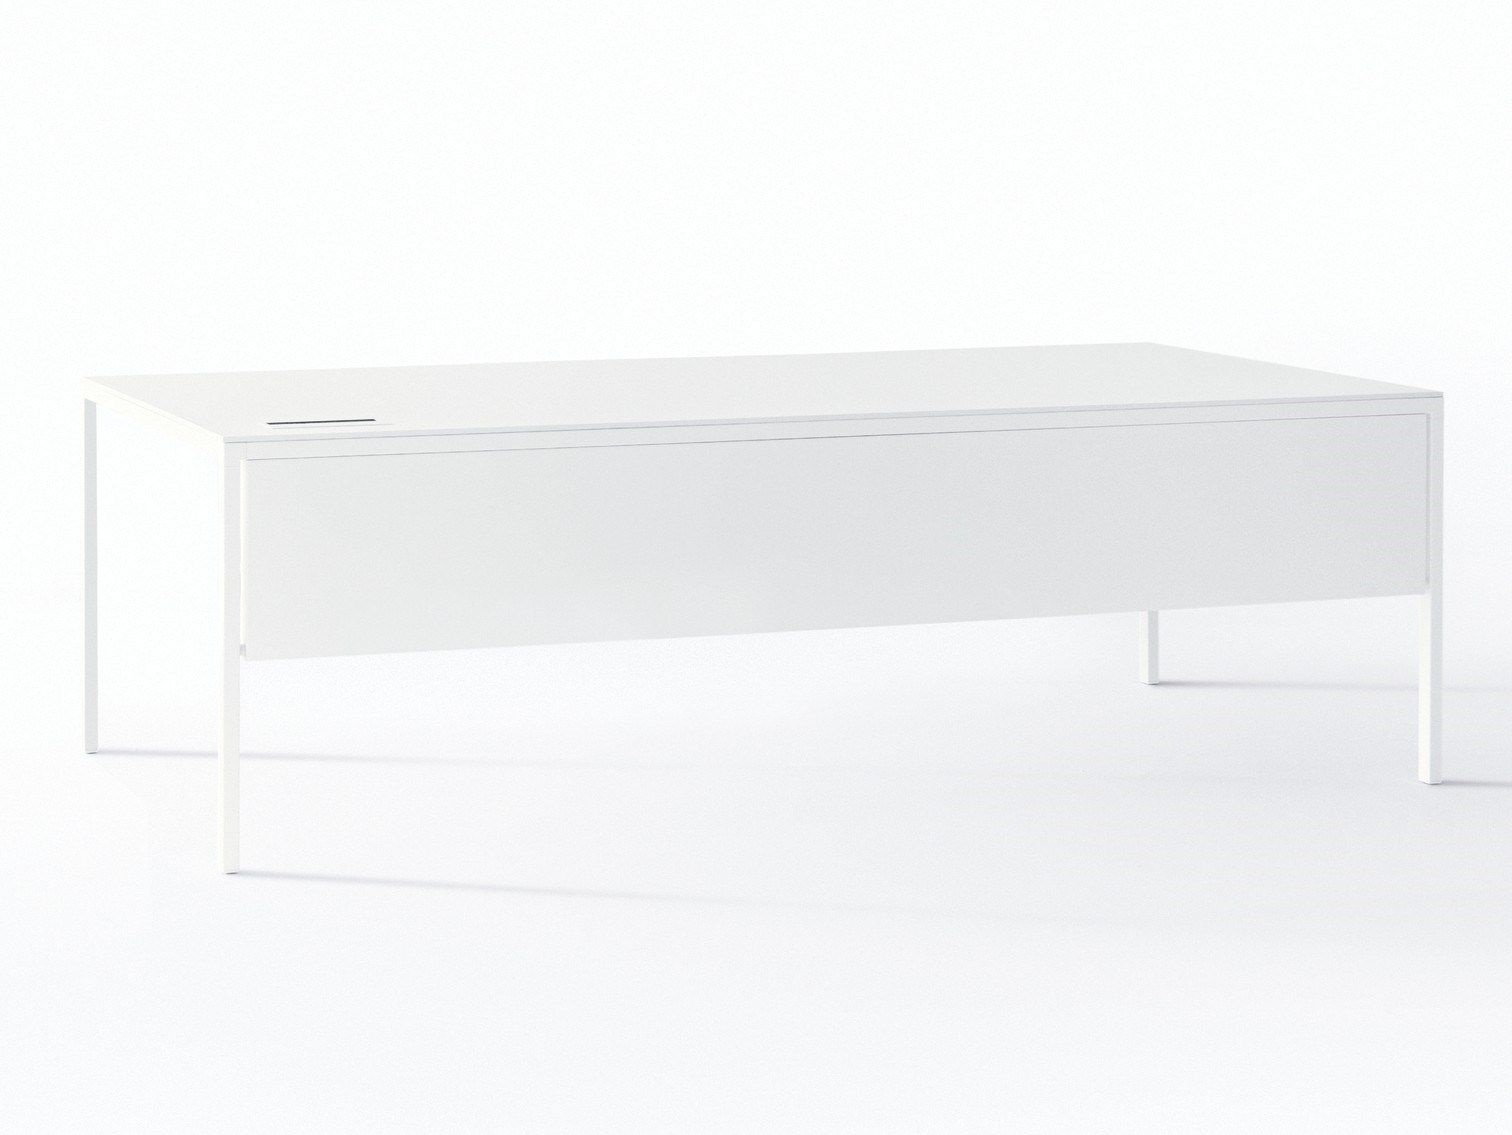
HELSINKI
Overview HELSINKI By Desalto Collection: Helsinki Designer: Caronni + Bonanomi Manufacture year: 2012 Type: Rectangular steel office desk with drawers Range of tables with disassembling steel frame, section mm 30x30, and die-cast aluminium joints.‎ Frame in the matt lacquered finishing or in the Desalto’s exclusive finishes.‎ Tops of glass, Fenix® laminate, layered laminate or ceramic.‎
Brand: Desalto
Category: Furniture > Office Furniture > Workspace Tables